James D. Spaniolo

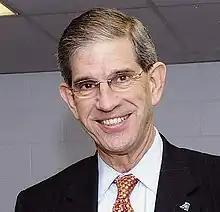

James Dingwall Spaniolo (born April 6, 1946) is an American attorney, professor, and former university administrator. He was the president of the University of Texas at Arlington from 2004 until his retirement in 2013.